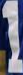
Number: 1